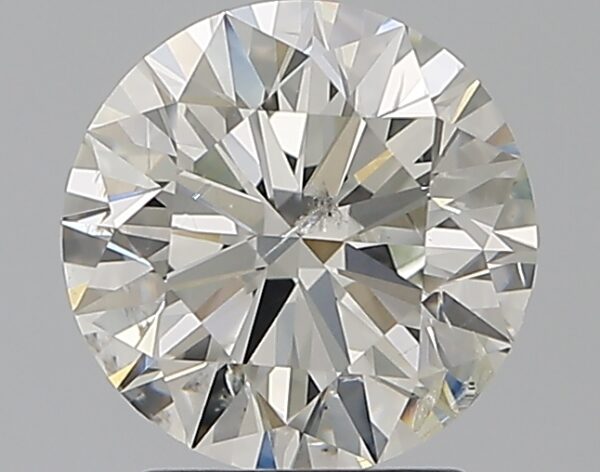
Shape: round
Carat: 2.01
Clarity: SI2
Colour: I
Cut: EX
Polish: EX
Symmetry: EX
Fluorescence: N
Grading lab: IGI
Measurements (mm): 8.06 x 8.01 x 4.99